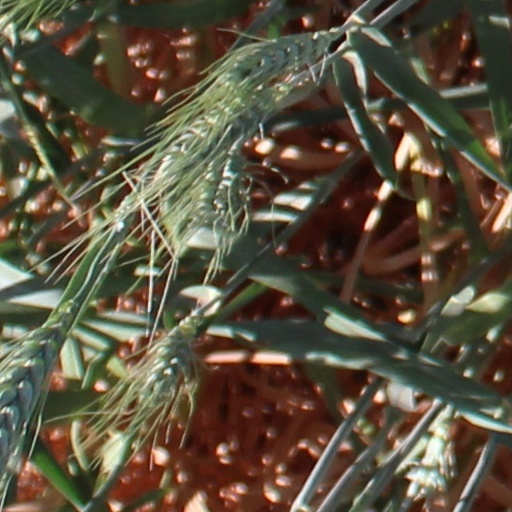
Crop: wheat